Doctor–patient relationship

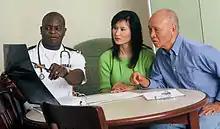
A medical practitioner explains an x-ray to the patient.

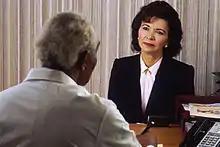
The doctor is providing medical advice to this patient.

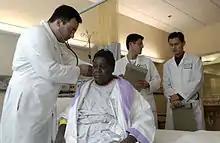
A physician performs a standard physical examination on his patient.

A patient must have confidence in the competence of their physician and must feel that they can confide in them. For most physicians, the establishment of good rapport with a patient is important. Some medical specialties, such as psychiatry and family medicine, emphasize the physician–patient relationship more than others, such as pathology or radiology, which have very little contact with patients.